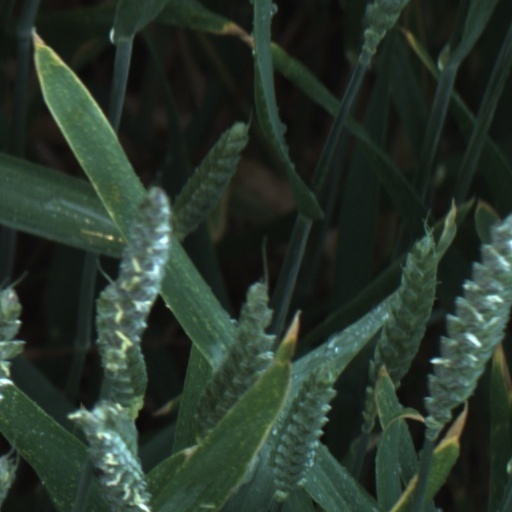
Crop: wheat